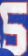
Number: 5